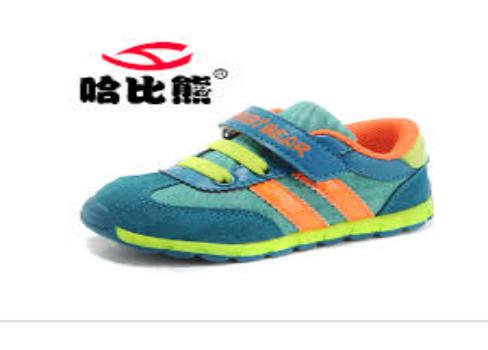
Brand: habixiong
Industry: Clothes